Probus (emperor)

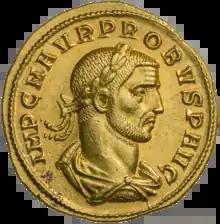
Gold aureus of Probus, marked: IMP C MAVR PROBVS P AVG.

In 278, Probus campaigned successfully in Gaul against the Alemanni and Longiones; both tribes had advanced through the Neckar valley and across the Rhine into Roman territory. Meanwhile, his generals defeated the Franks and these operations were directed to clearing Gaul of Germanic invaders (Franks and Burgundians), allowing Probus to adopt the titles of "Gothicus Maximus" and "Germanicus Maximus". Reportedly, 400,000 barbarians were killed during Probus' campaign, and the entire nation of the Lugii were extirpated.